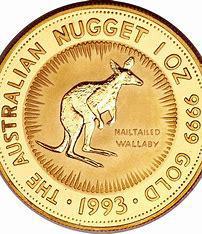
Brand: KangaROOS
Model: 100